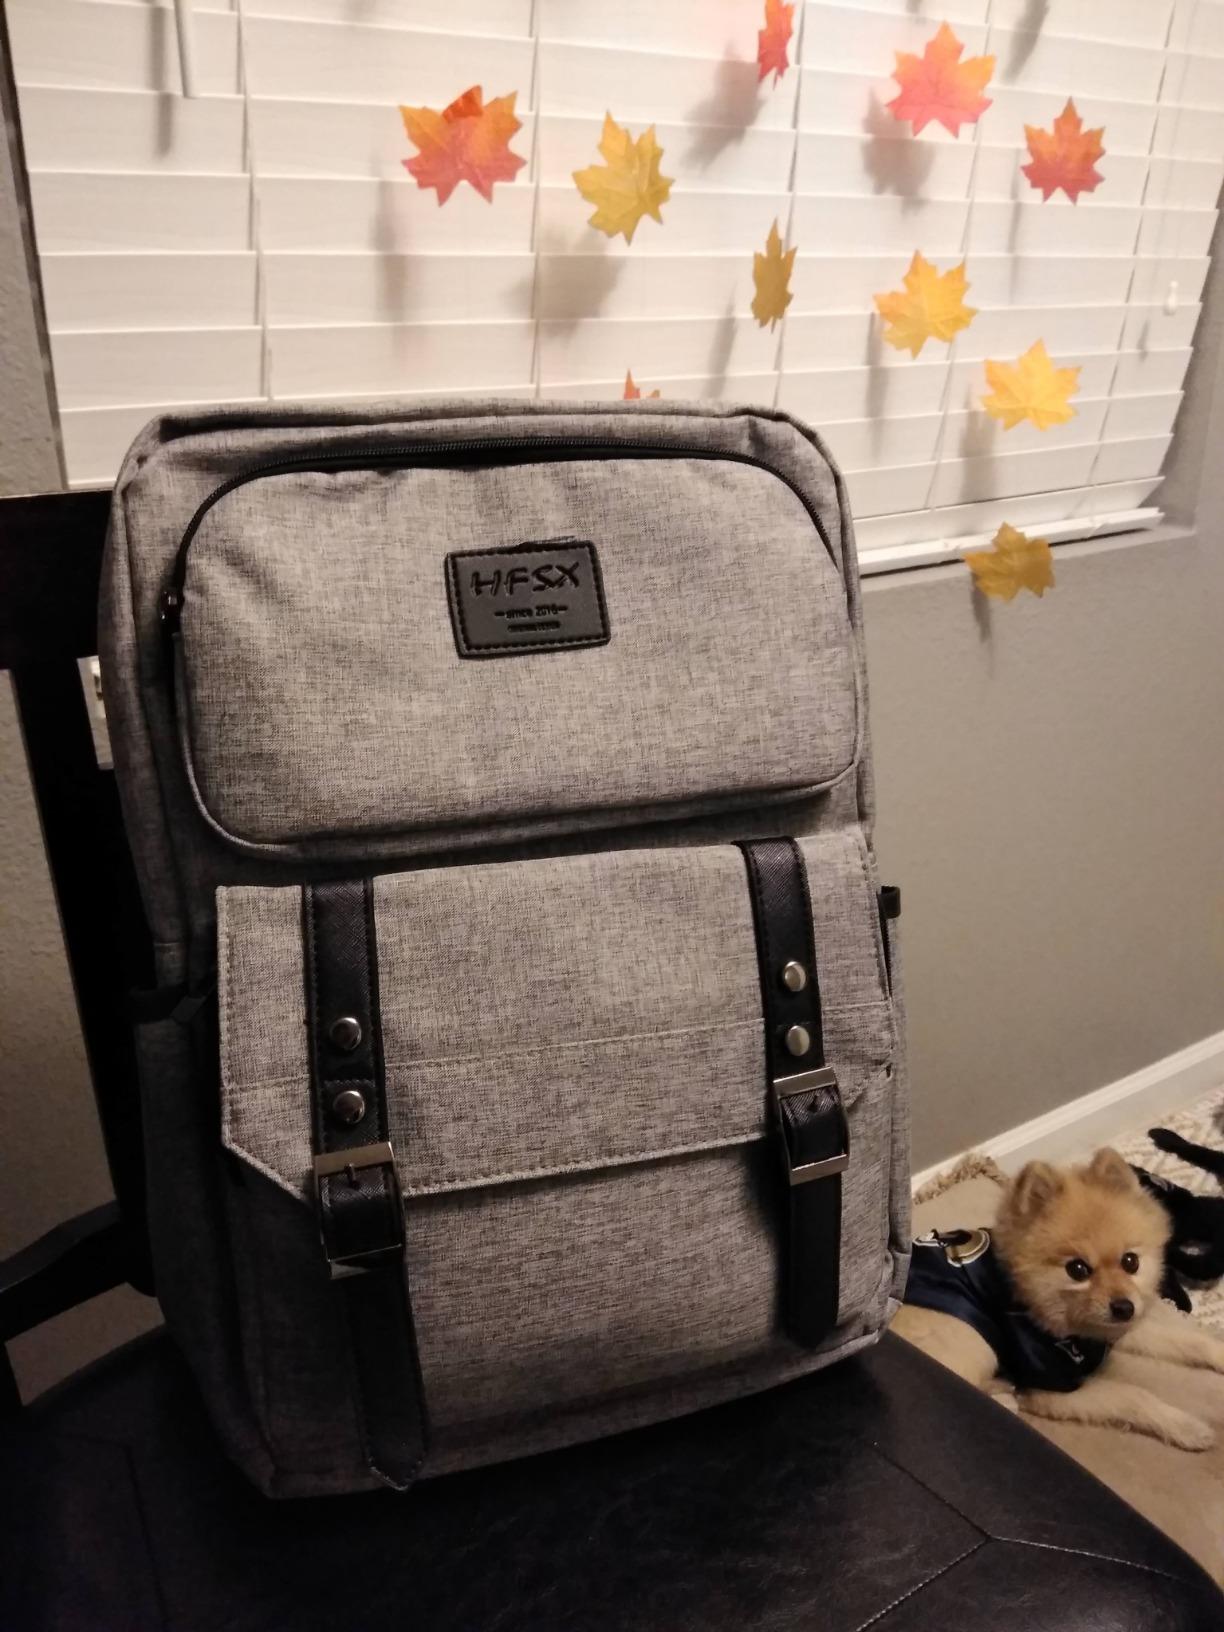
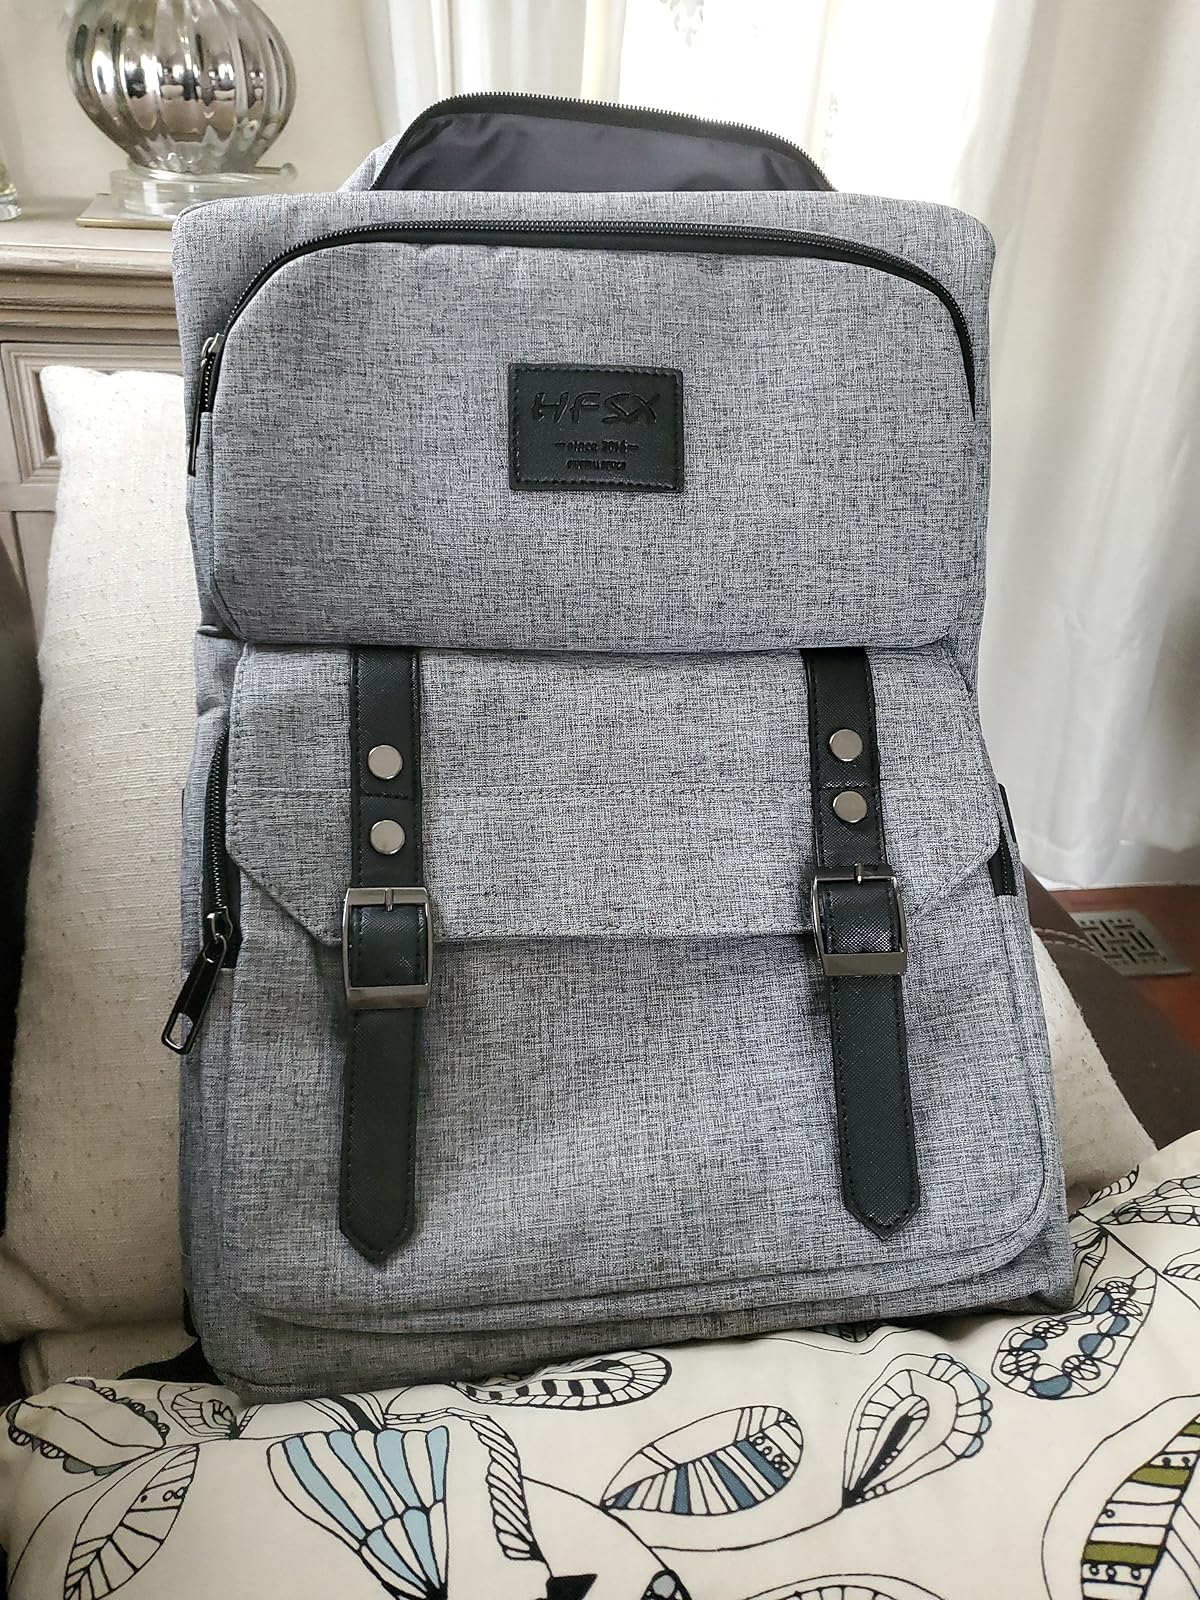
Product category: bag
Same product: yes